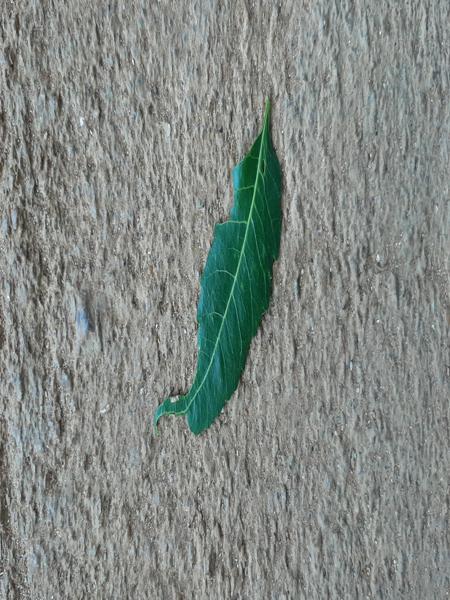
Plant: Neem